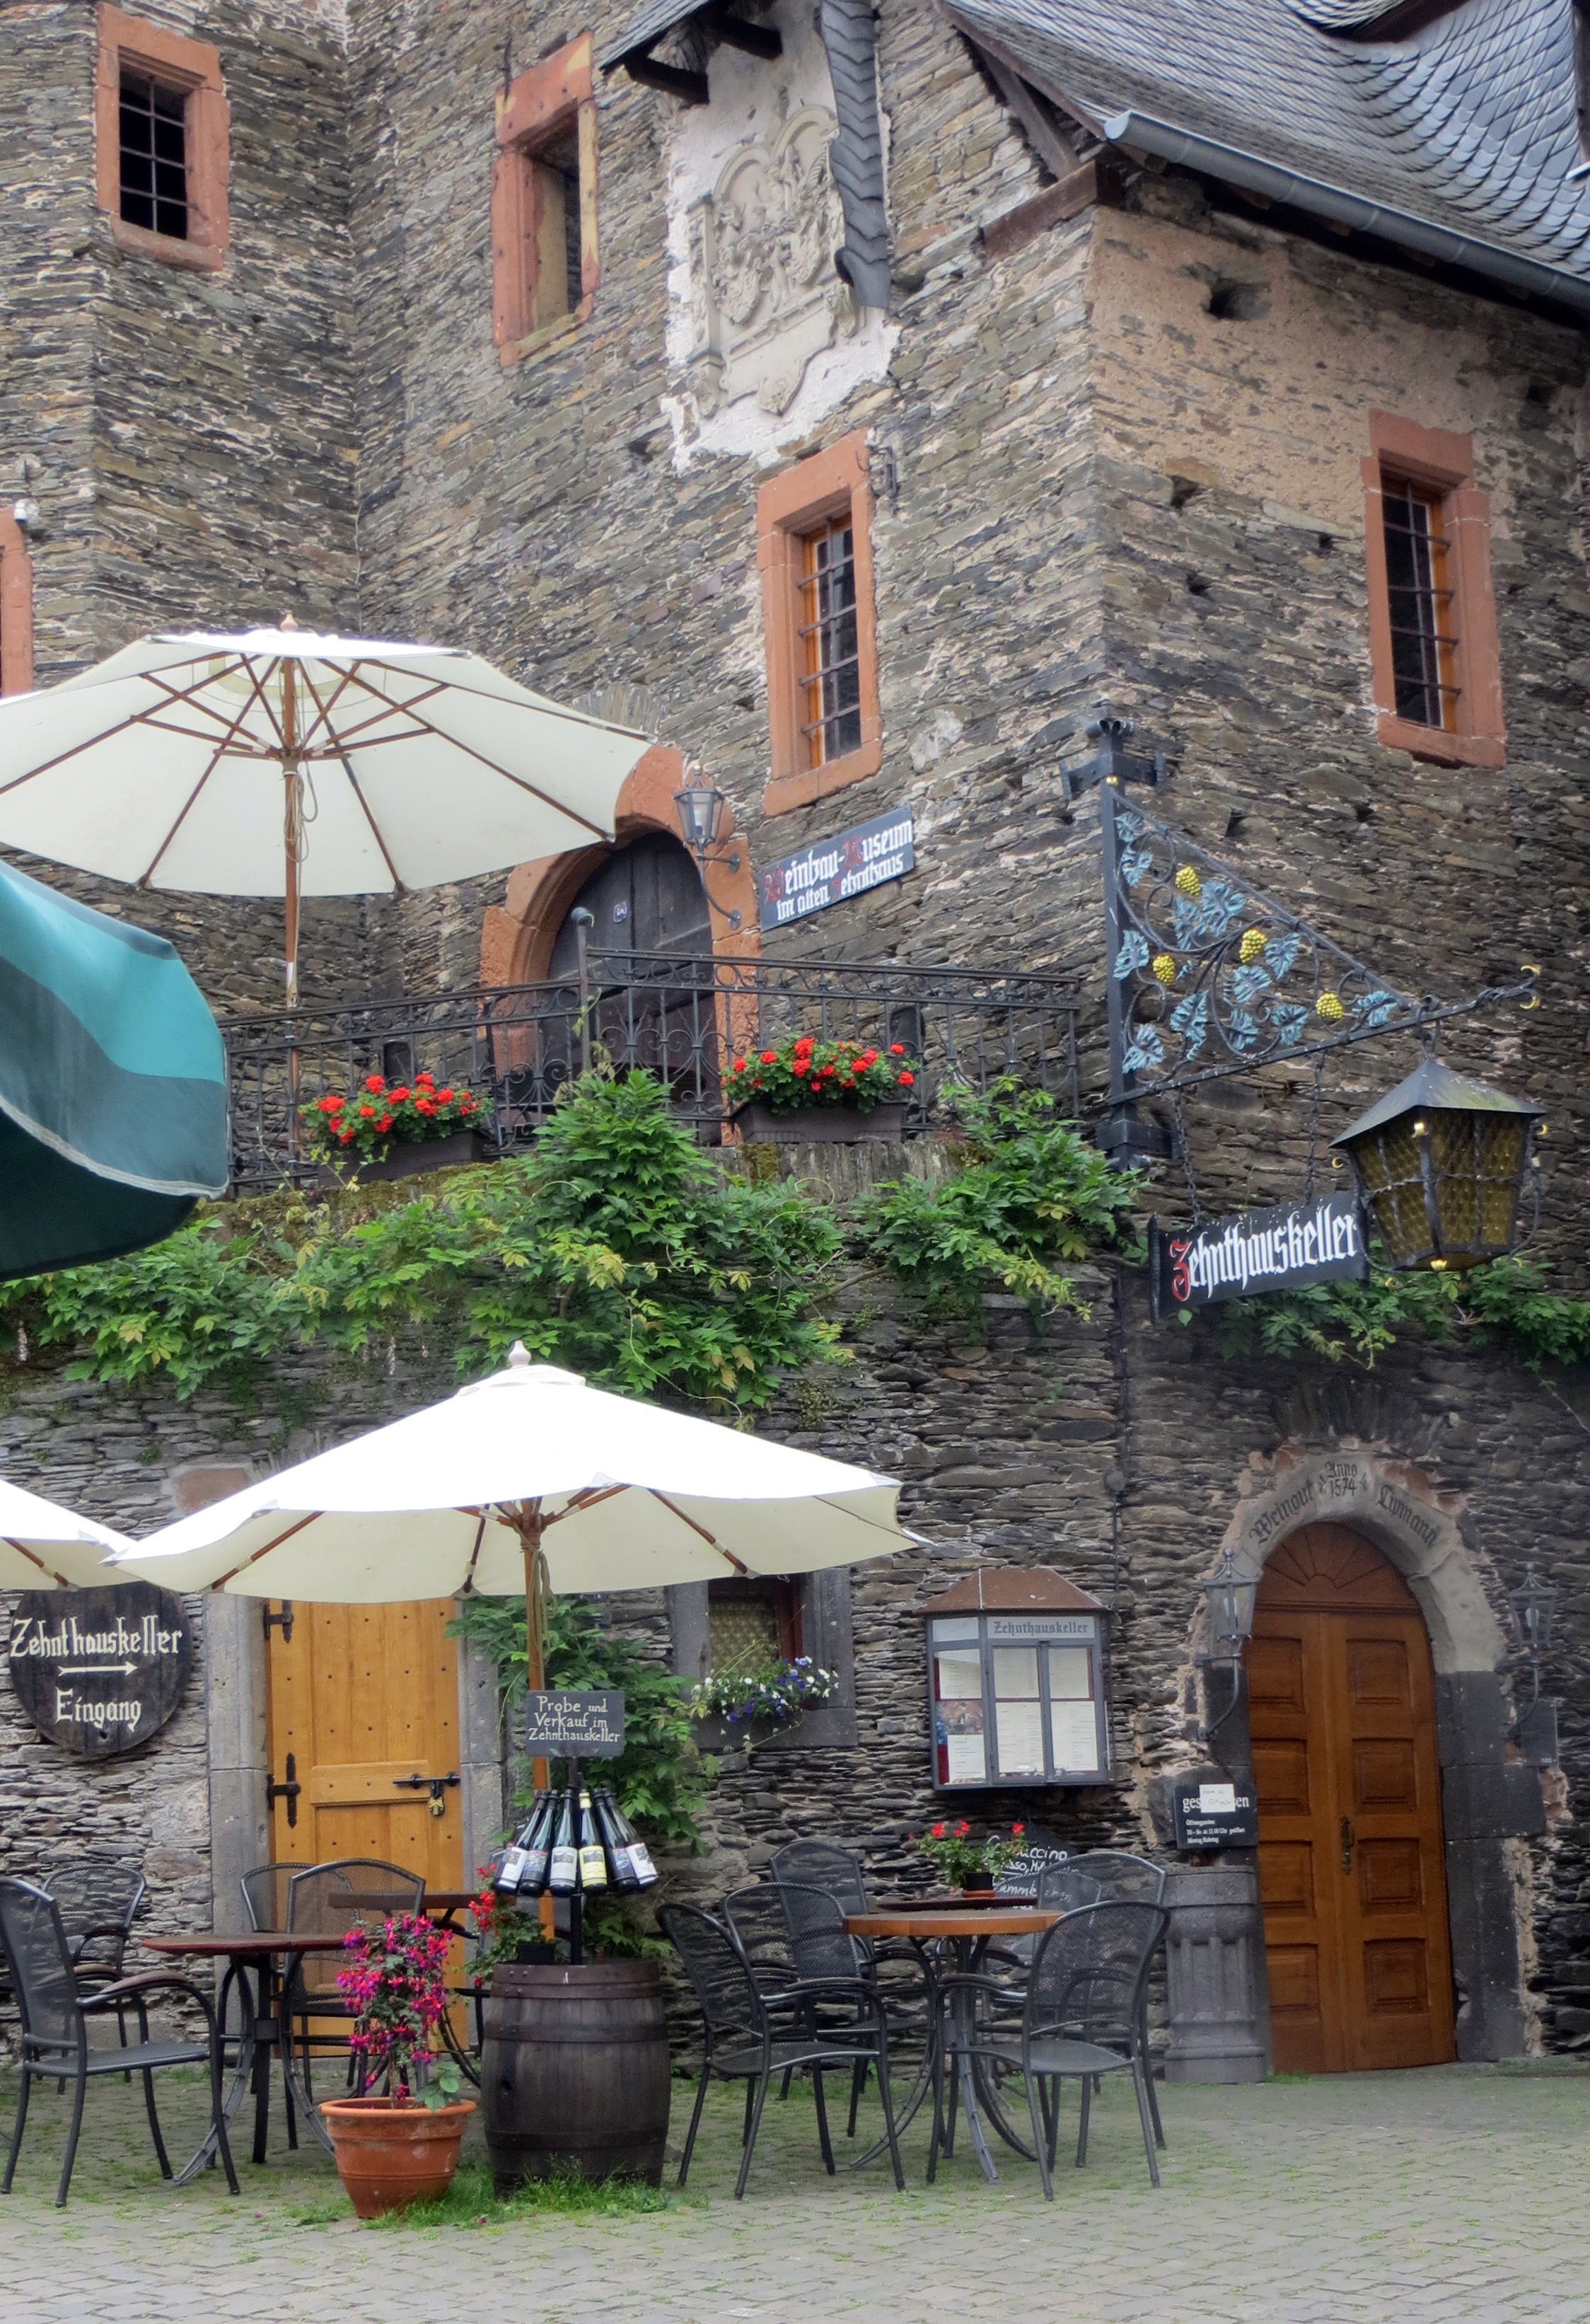
house, town, restaurant, home, village, cottage, space, rest, tourism, old town, courtyard, break, idyll, mosel, beilstein, vineyards, neighbourhood, truss, wine village, human settlement, tithe house cellar